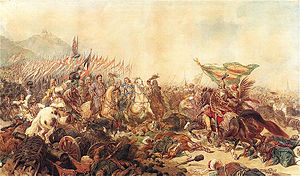
Slaget ved Wien / Optakten til slaget
Sobieski ved Wien